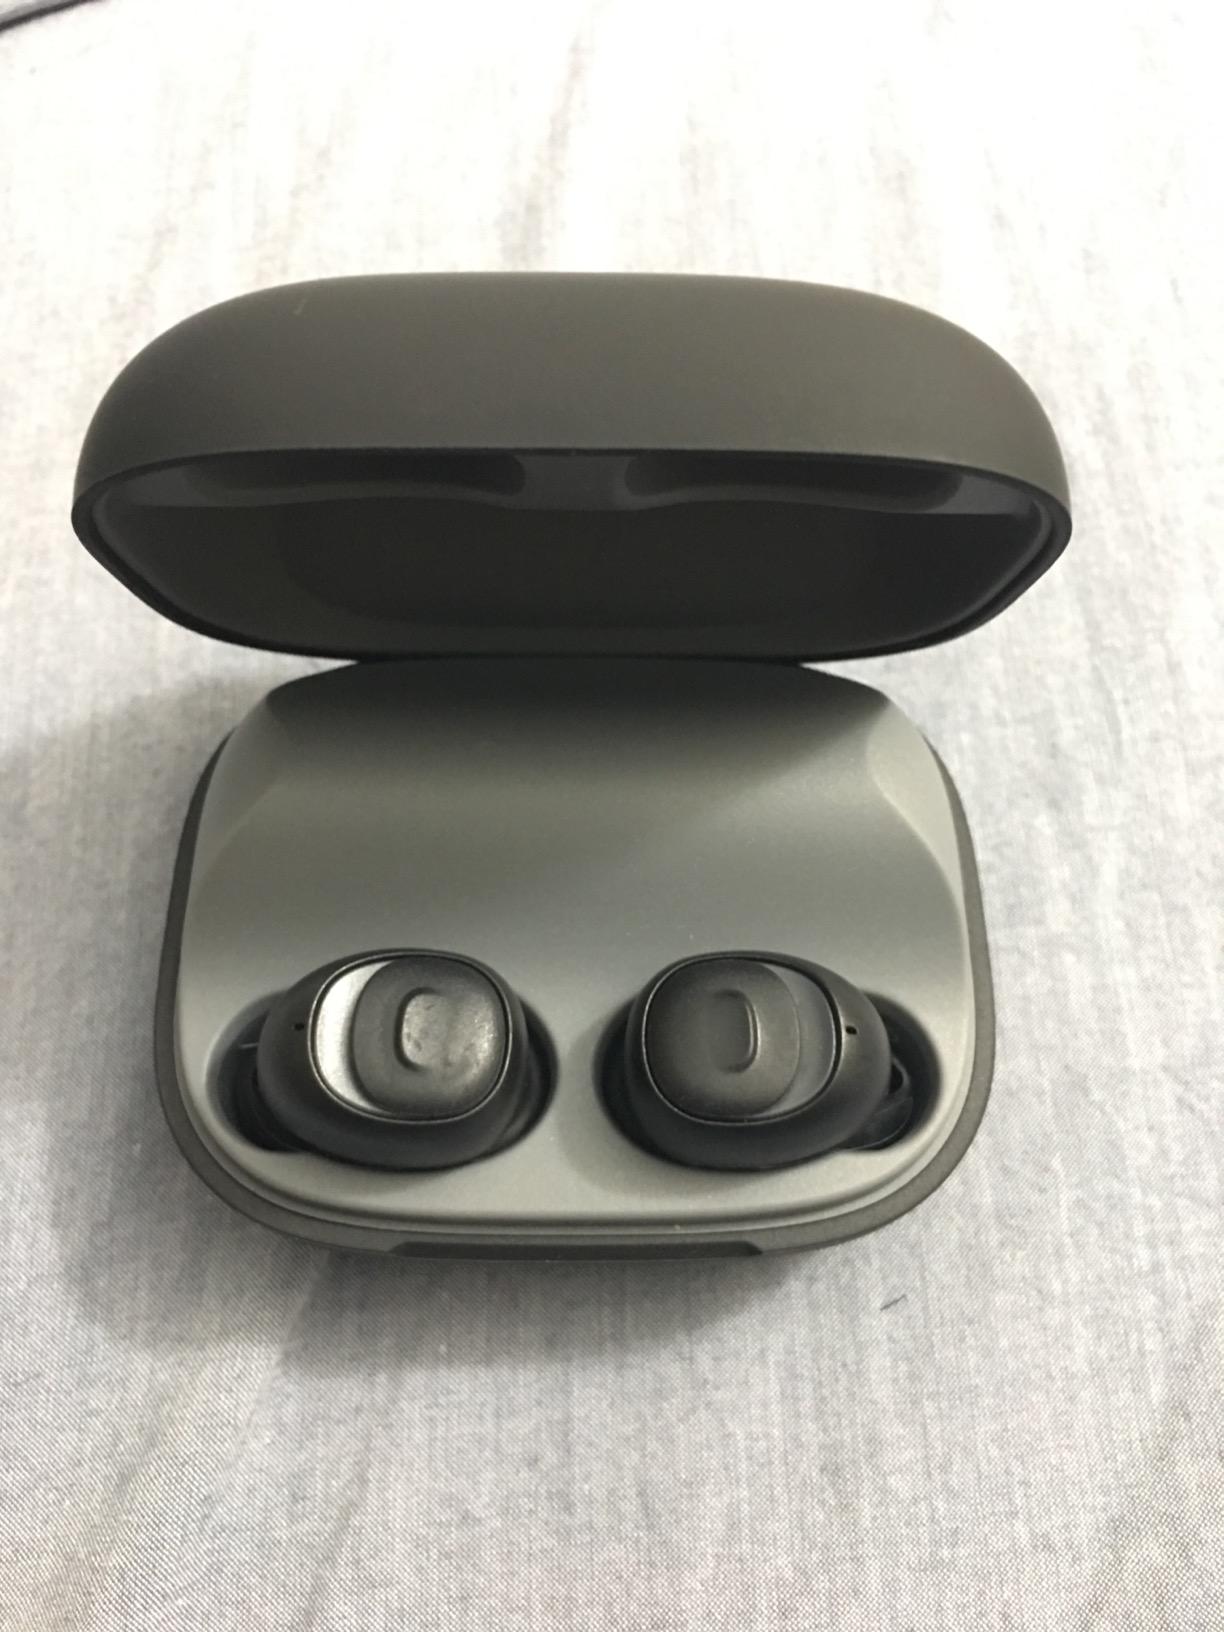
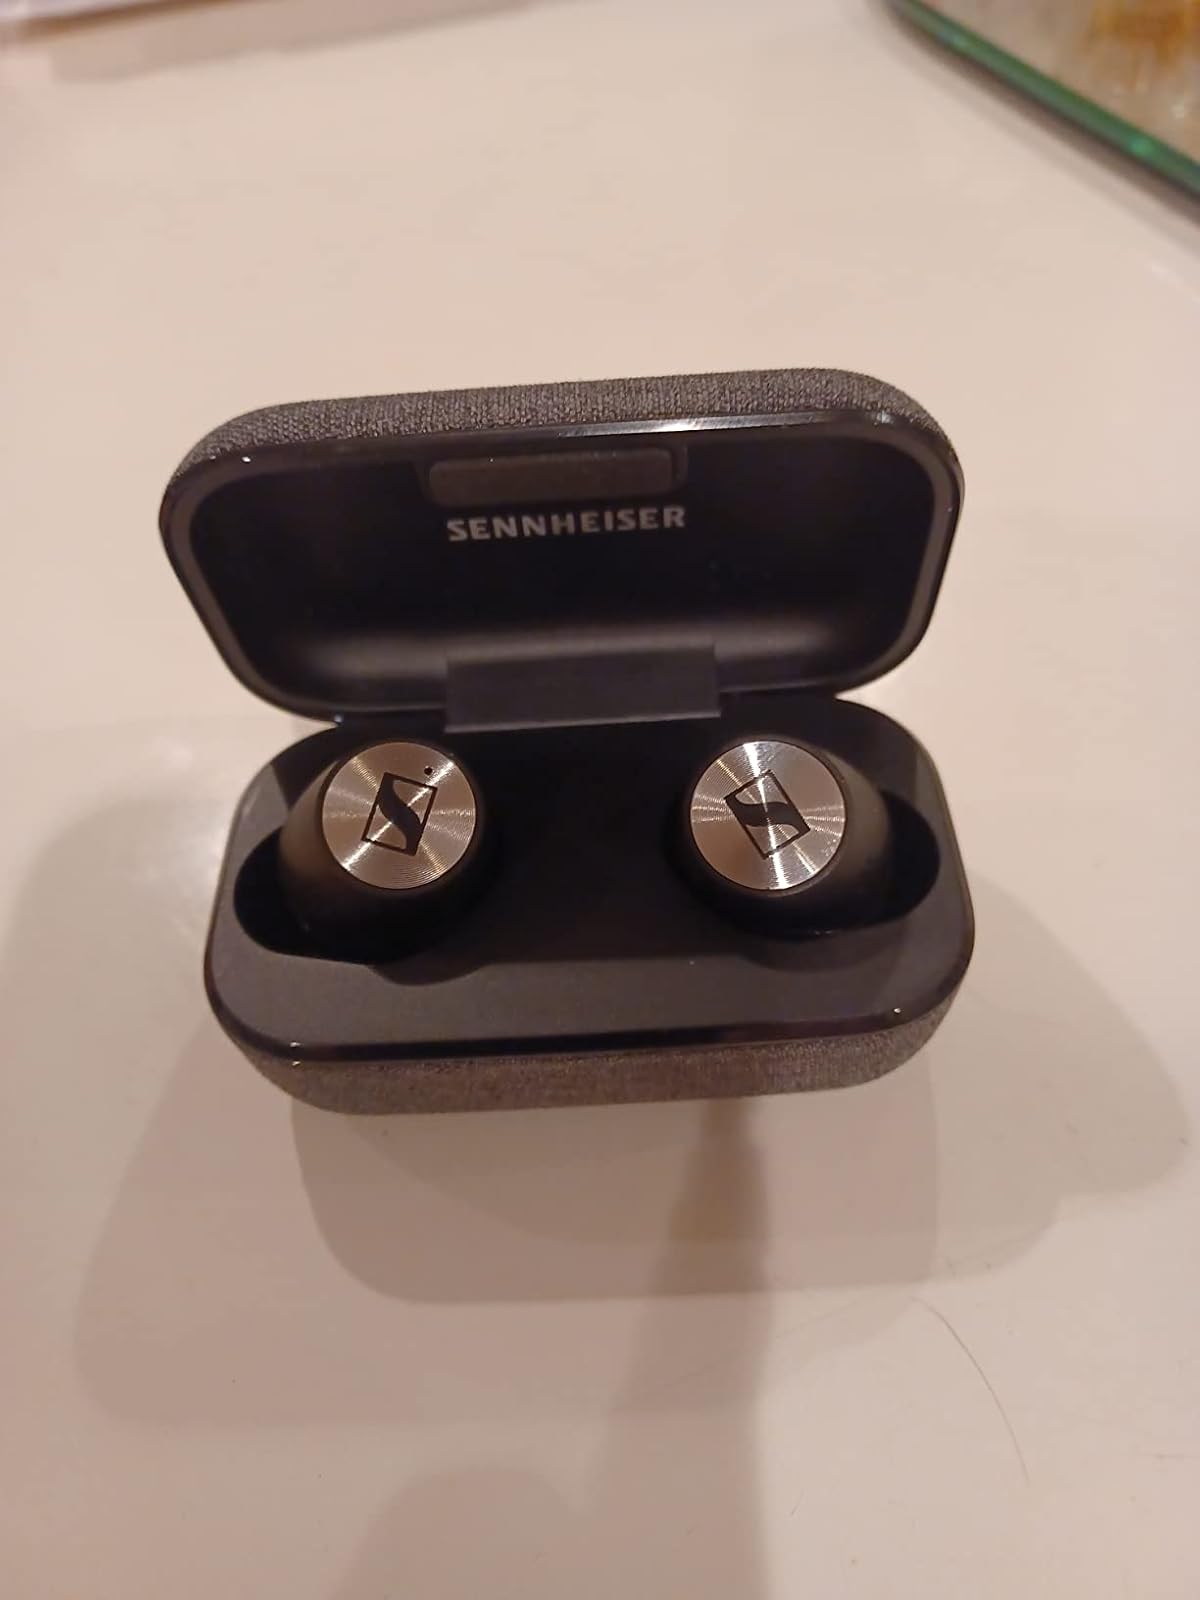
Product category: earbuds
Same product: no